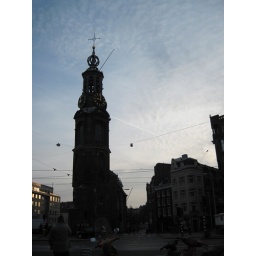
Munttoren near the flower market was originally part of the city's medieval wall and was also used as a coin mint.